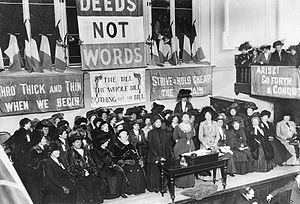
Emmeline Pethick-Lawrence, baronne Pethick-Lawrence, née le 21 octobre 1867 à Clifton et morte le 11 mars 1954 à Gomshall, est une suffragette britannique.
La Women's Social and Political Union souvent désignée par son sigle WSPU, est une organisation féministe créée en 1903 et dissoute en 1917, qui a milité en faveur du droit de vote des femmes au Royaume-Uni.